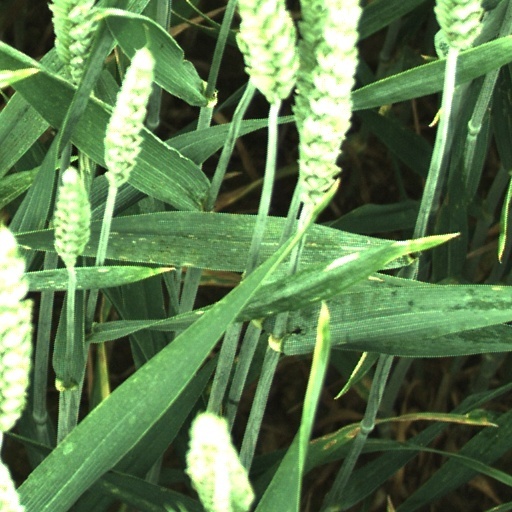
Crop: wheat